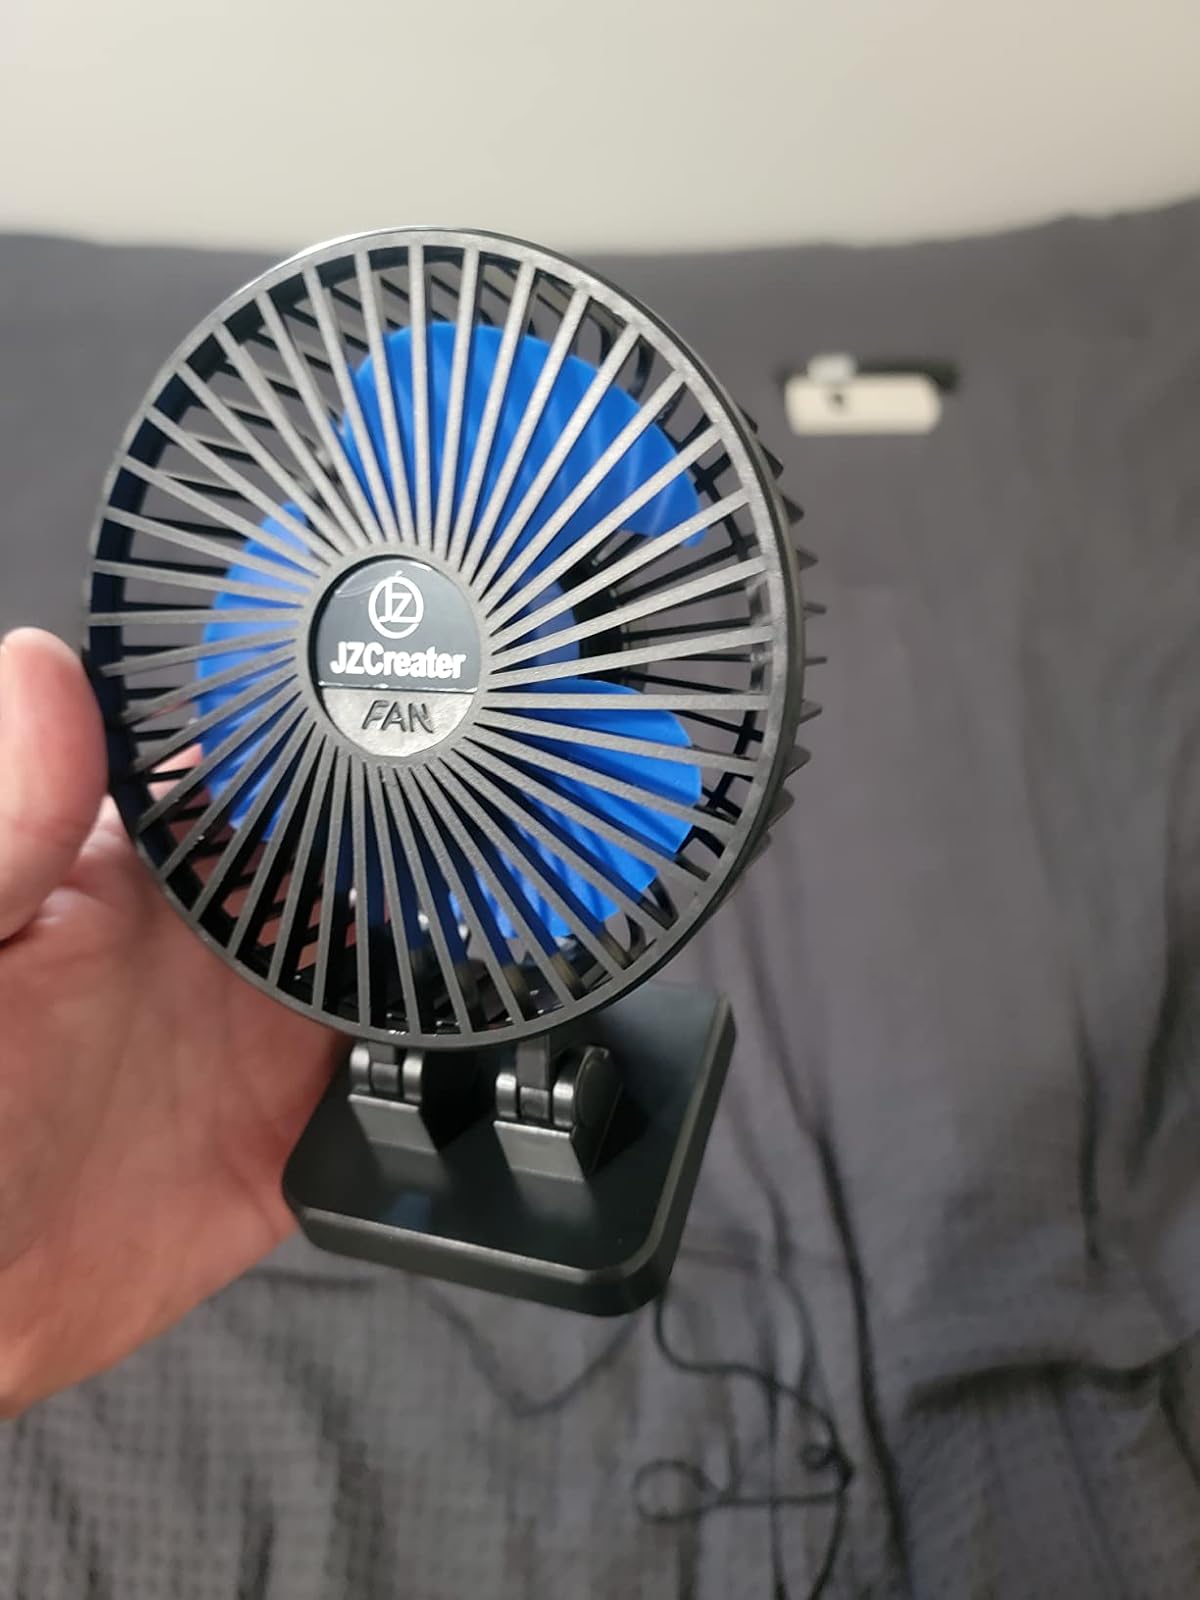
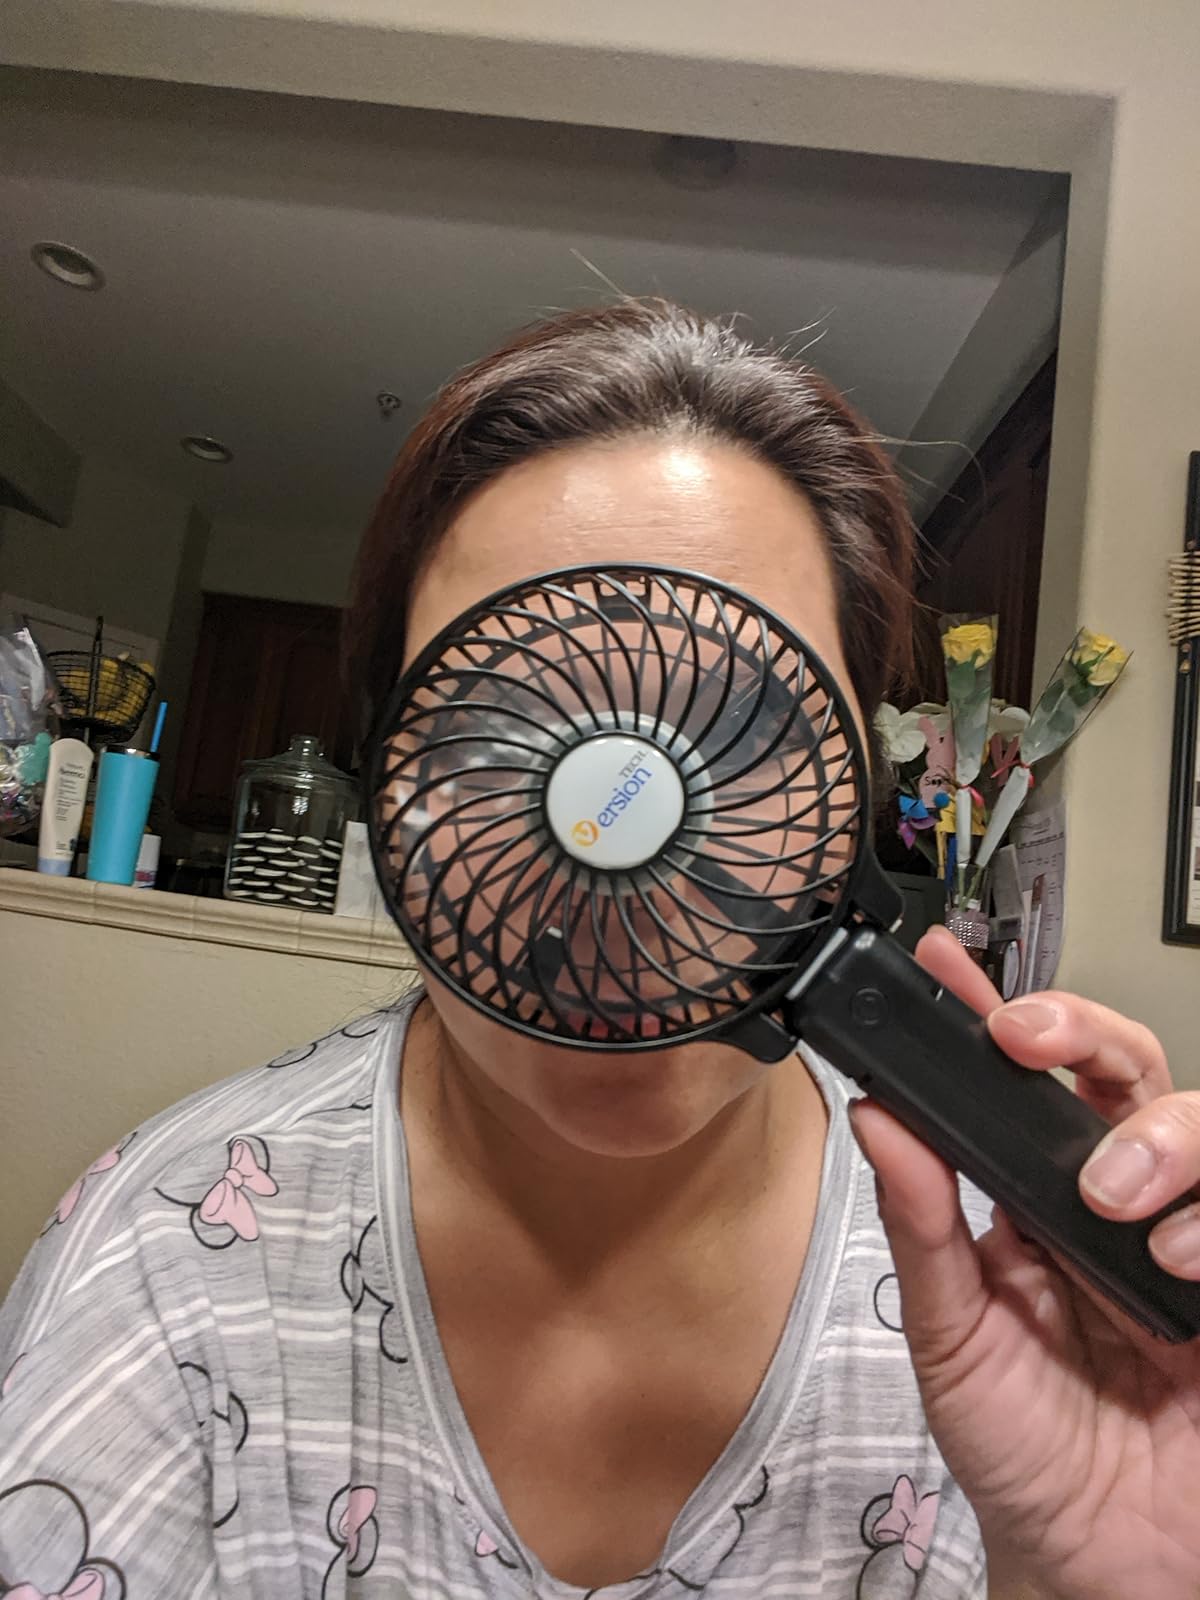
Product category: fan
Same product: no